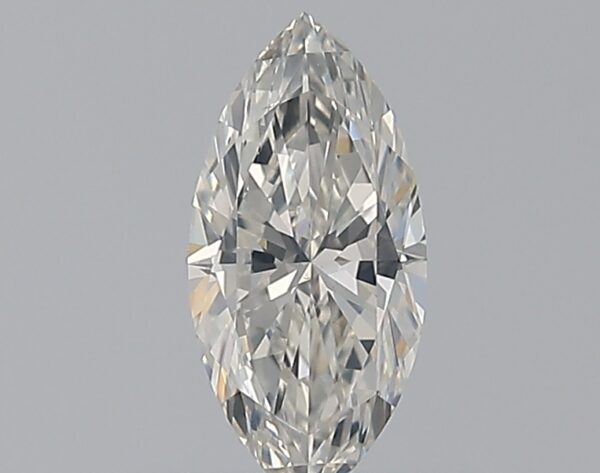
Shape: marquise
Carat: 0.5
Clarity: SI1
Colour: H
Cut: EX
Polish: VG
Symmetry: VG
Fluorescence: F
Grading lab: GIA
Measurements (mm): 8.29 x 4 x 2.56